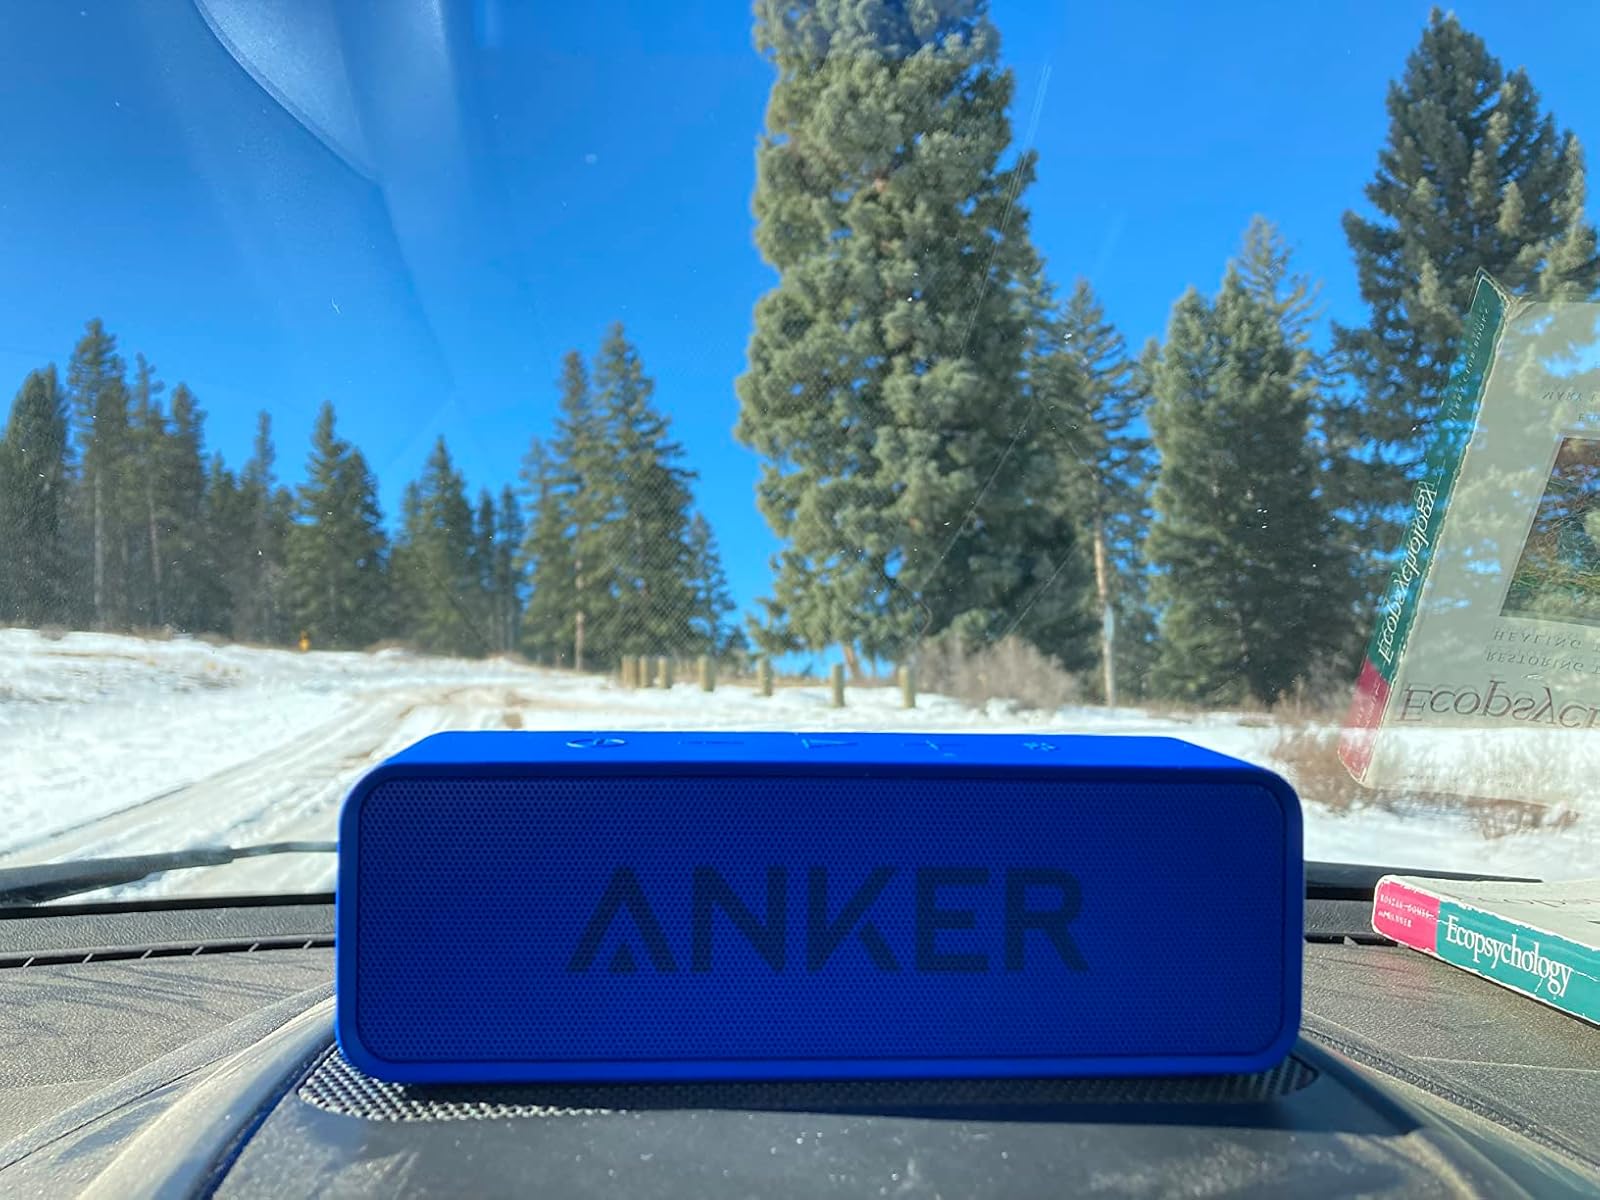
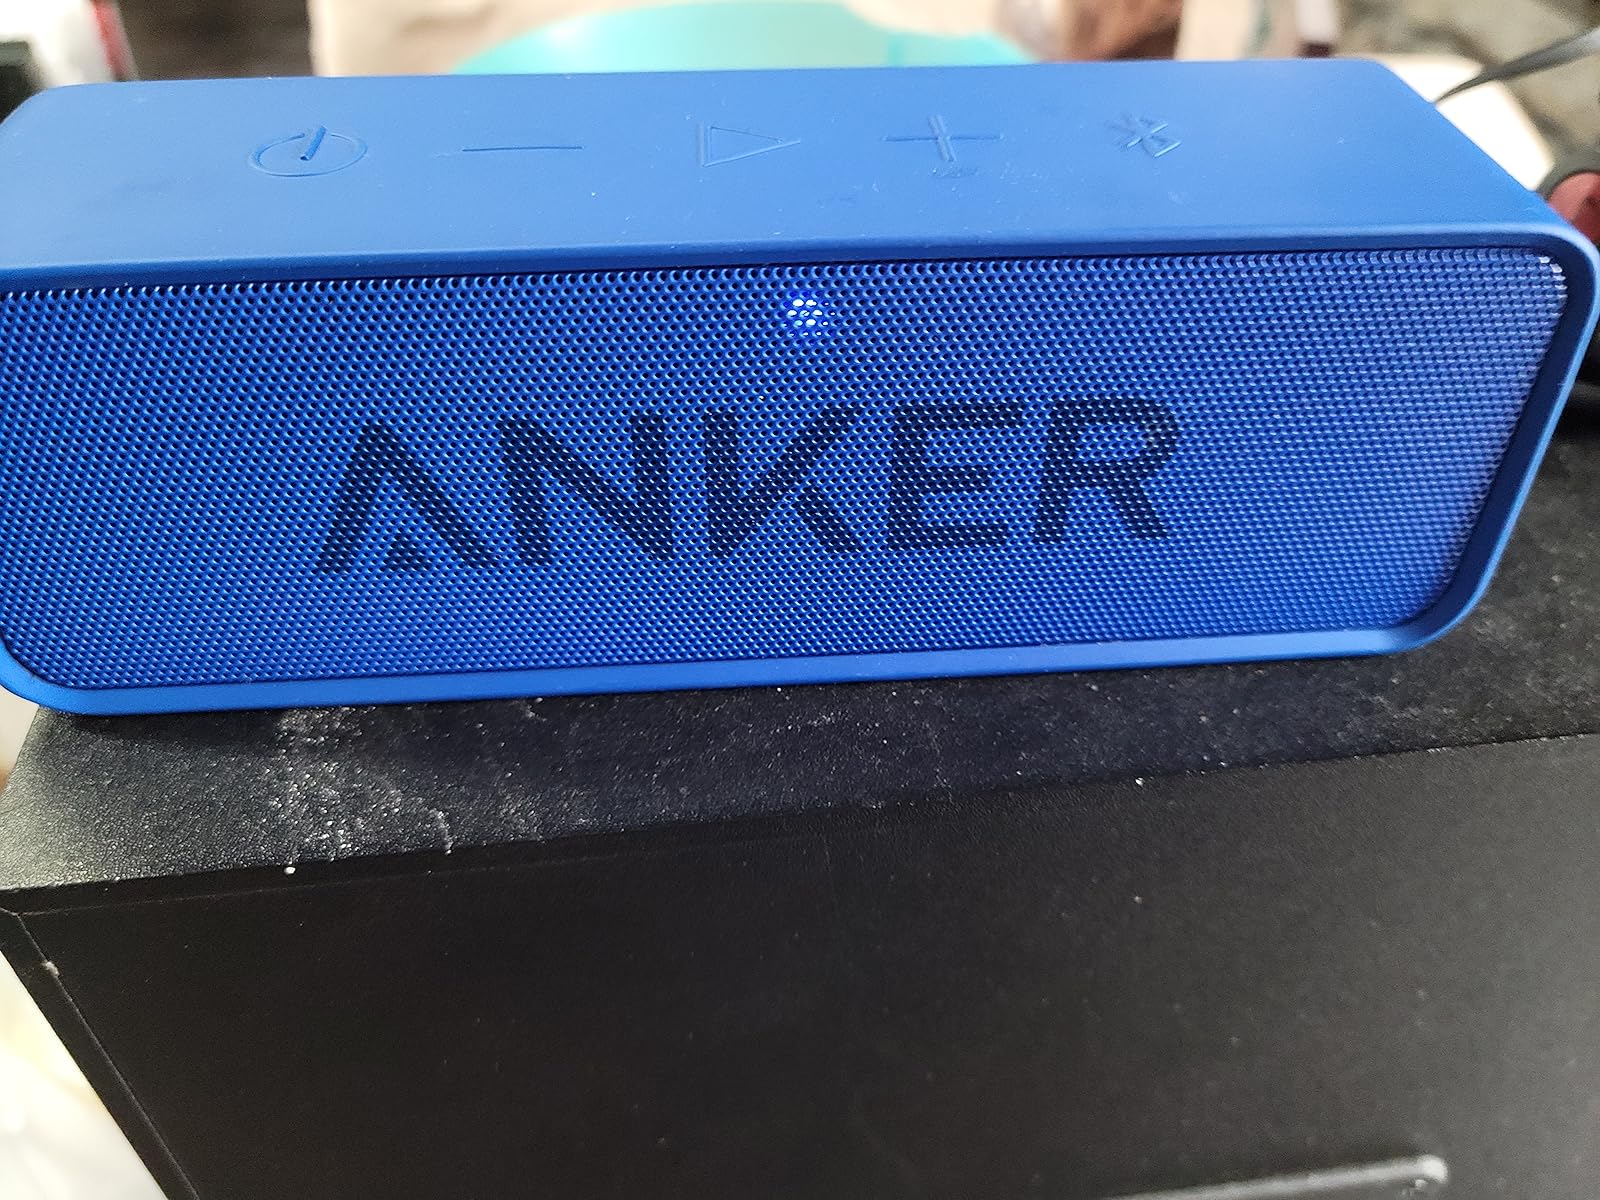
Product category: speaker
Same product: yes